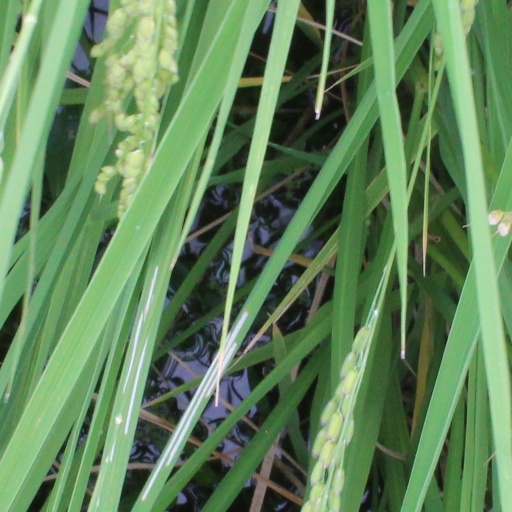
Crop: rice